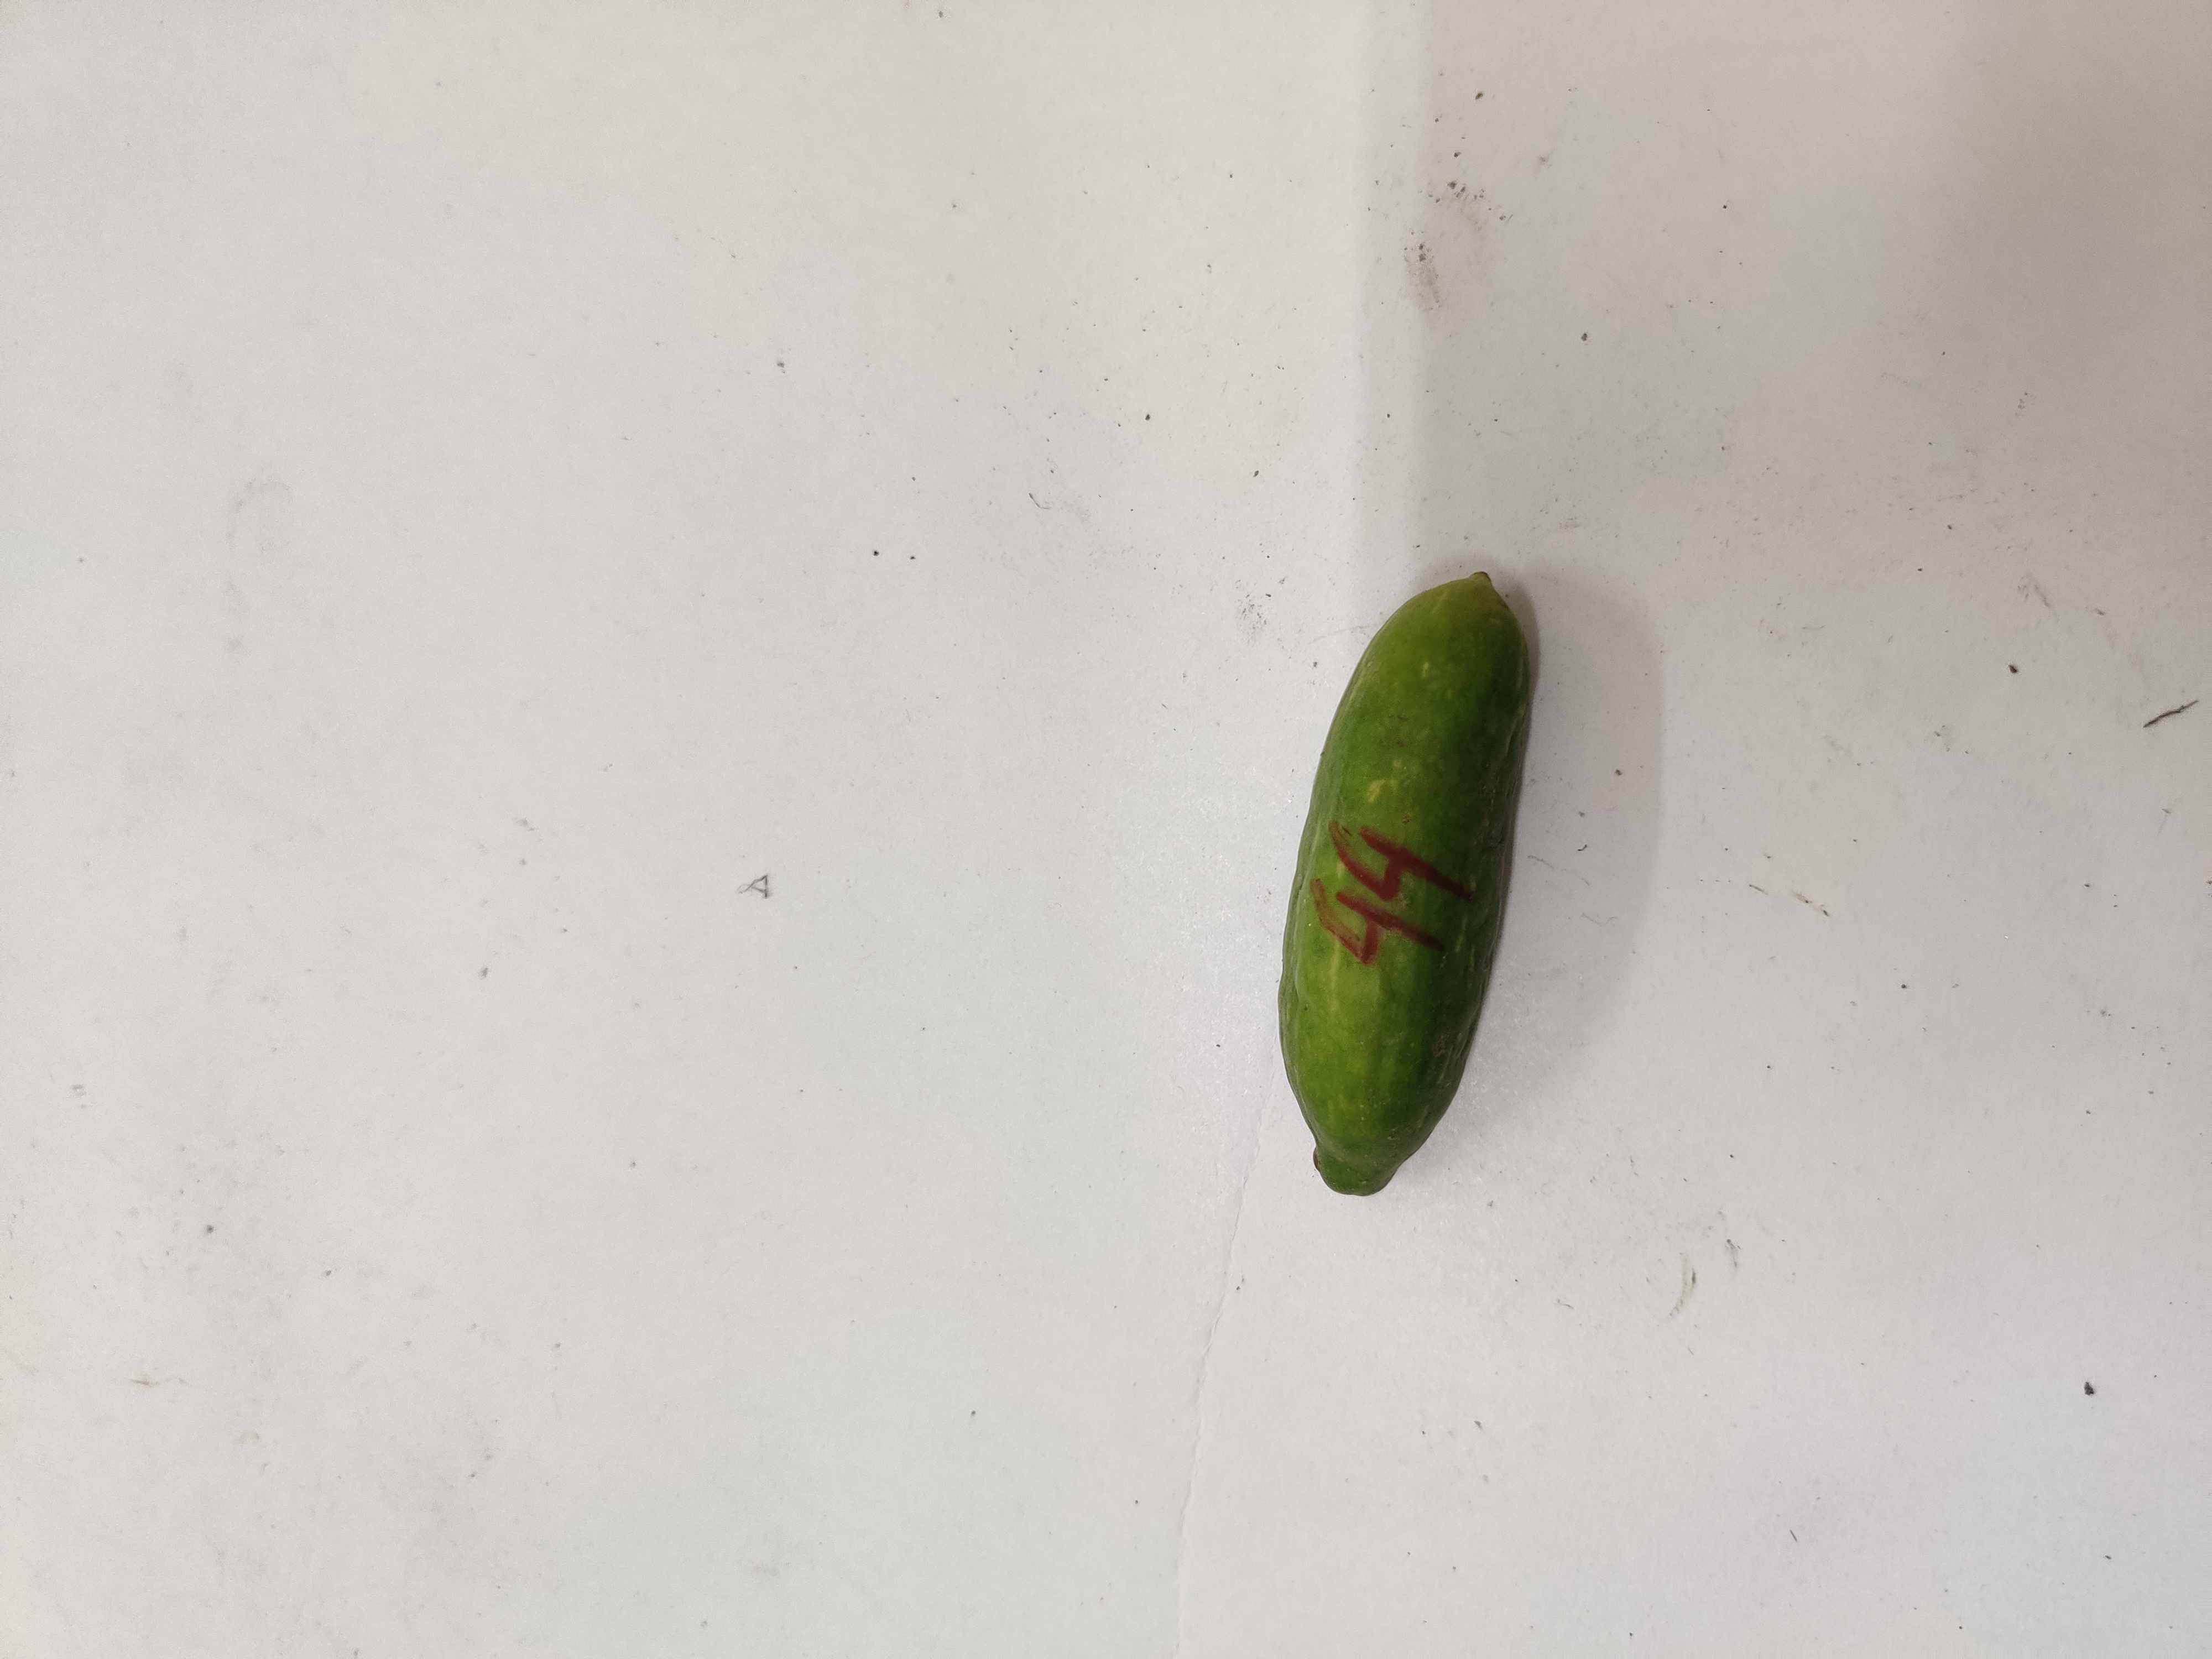
Crop: Ivy Gourd
Condition: Damaged